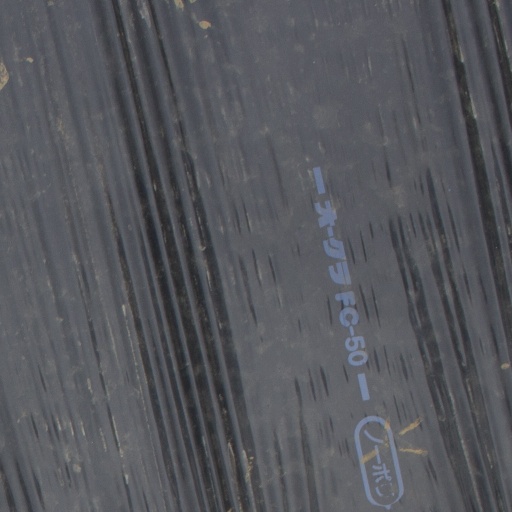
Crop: Jerusalem artichoke